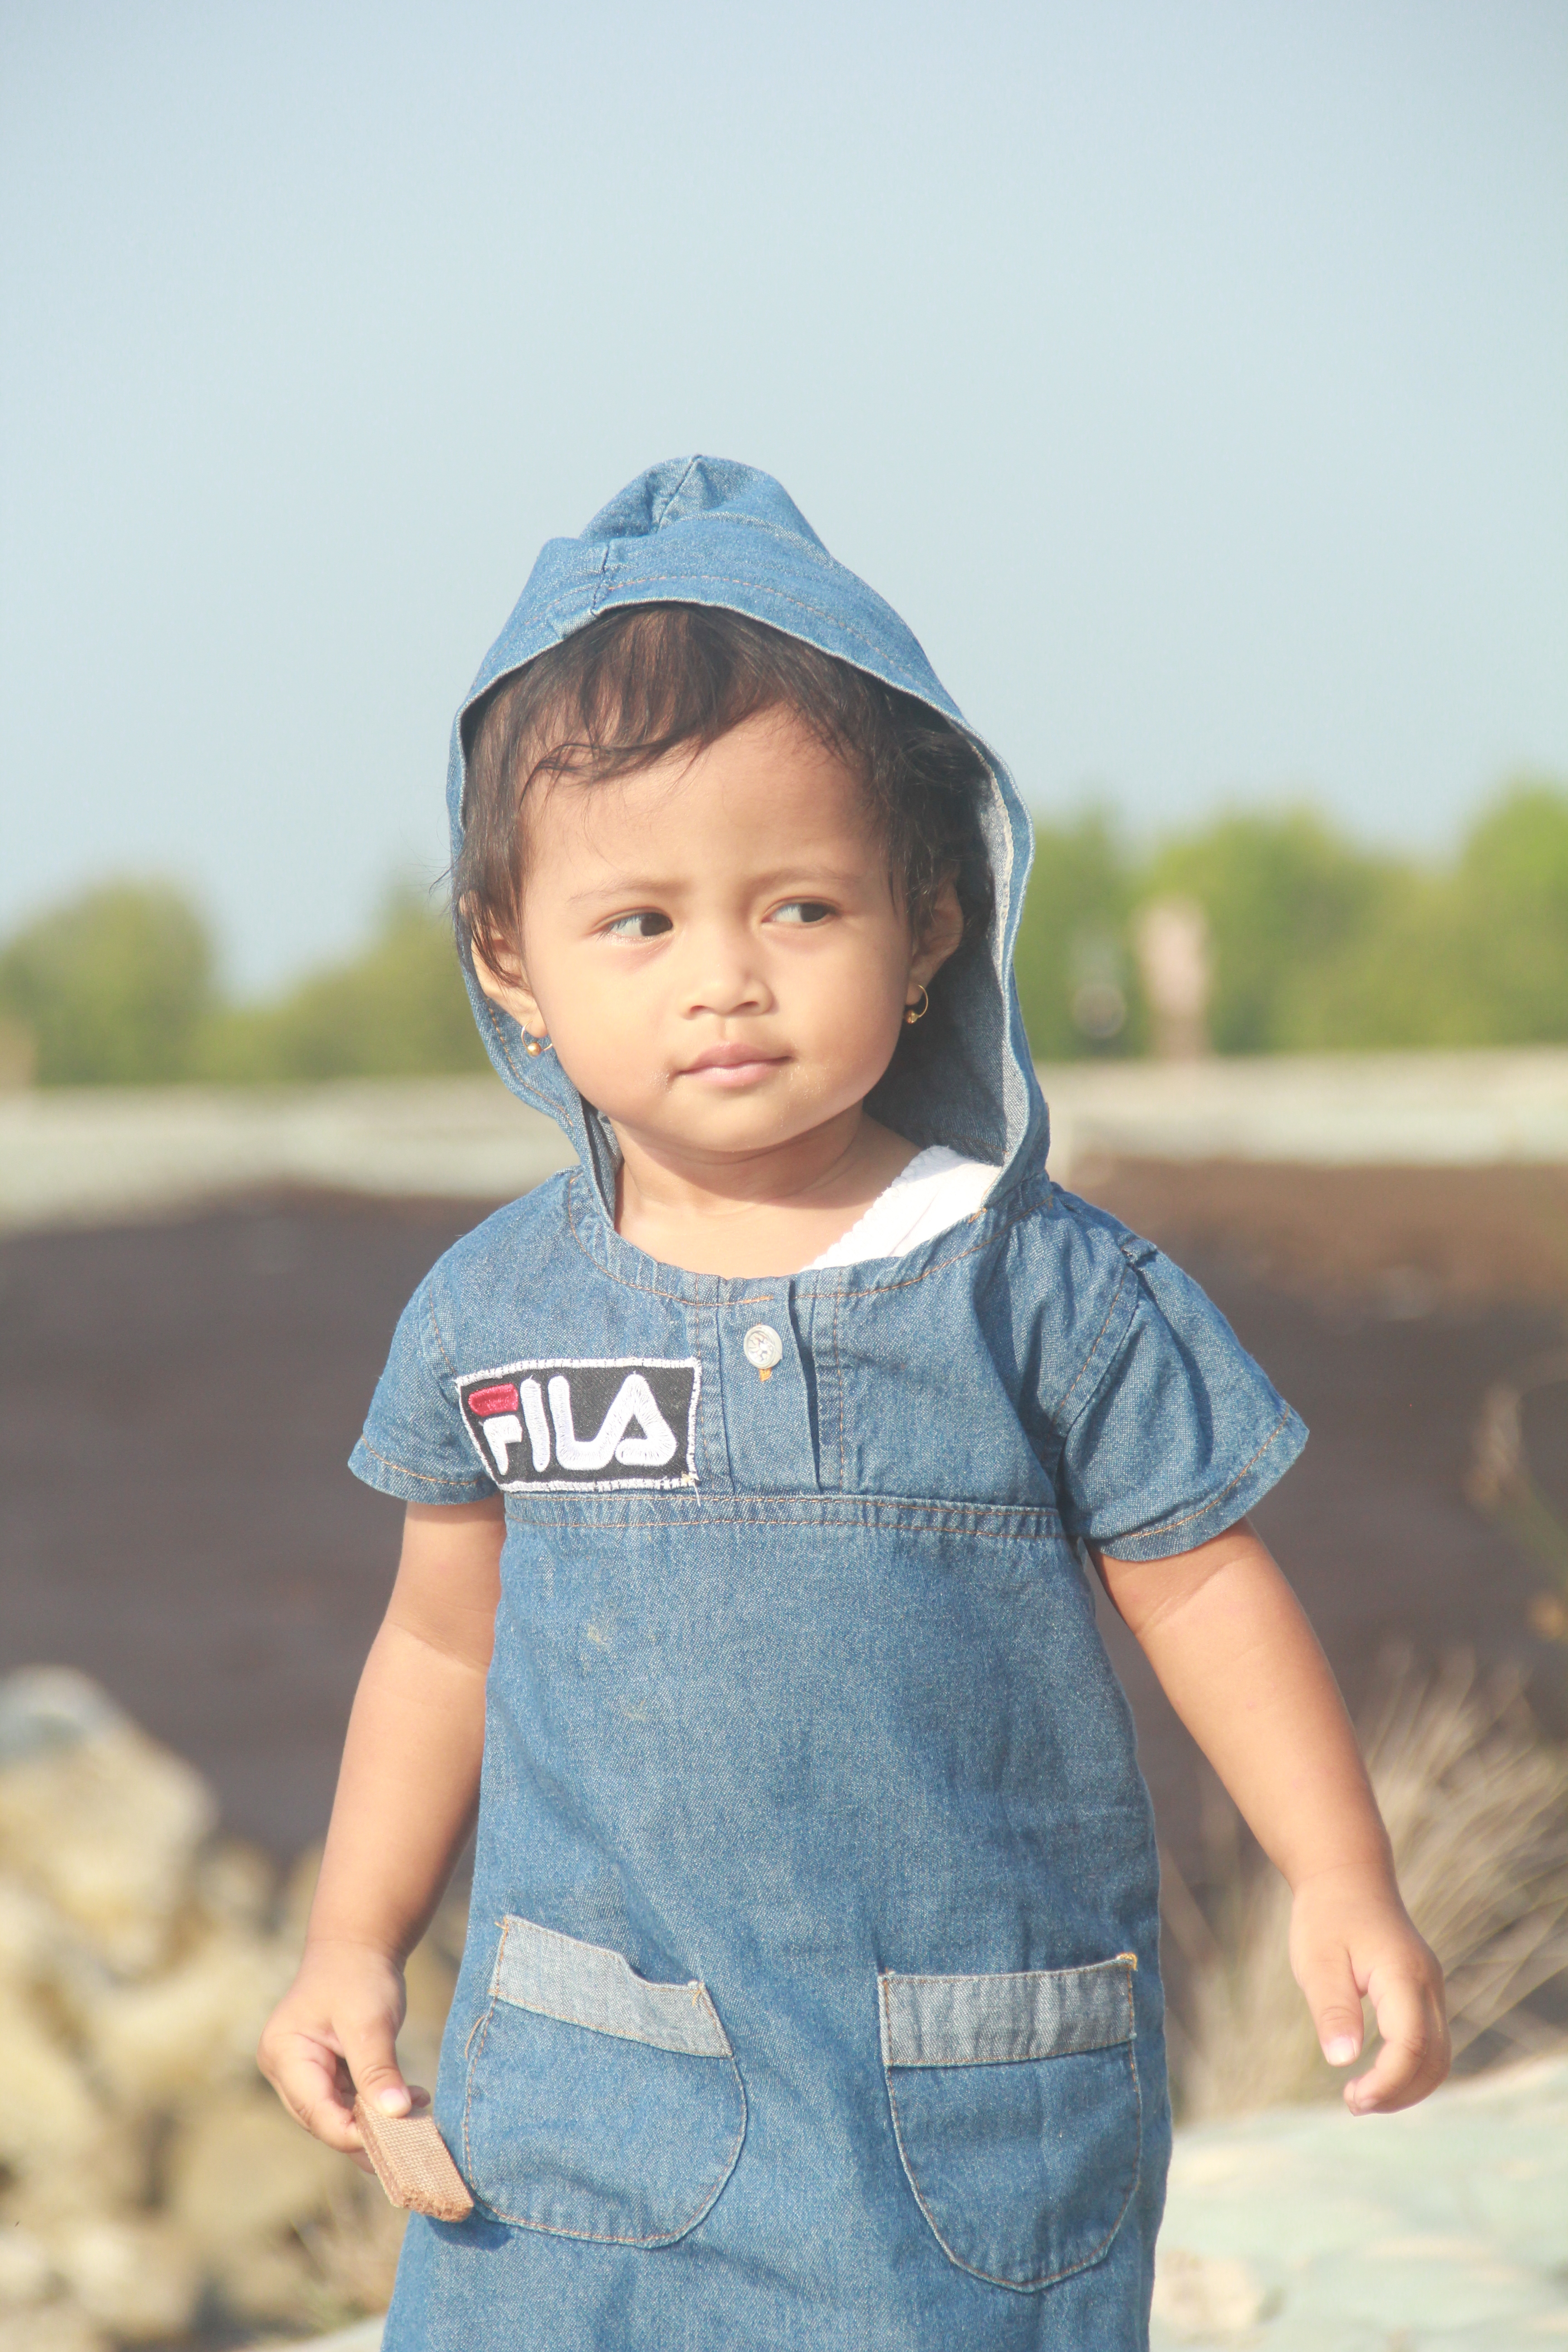
child, blue, denim, skin, toddler, male, standing, jeans, textile, smile, headgear, vacation, t shirt, baby, sleeve